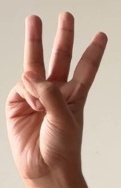
ASL sign: W